Hjalmar Petersen

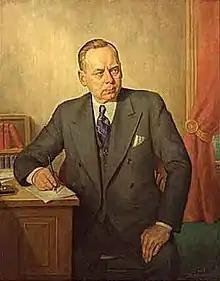
Portrait of Petersen as Governor

After serving as Askov's village clerk and mayor, Petersen won two terms in the Minnesota House of Representatives, where he sponsored the state income-tax law and urged that tax revenues be spent on public education. Before he ran for the Minnesota Legislature he had been a member of the Republican Party. By the time he ran for office he was a member of the Farmer-Labor Party. He served in the legislature from 1931 to 1934, representing the old House District 56.